Kehlhof railway station

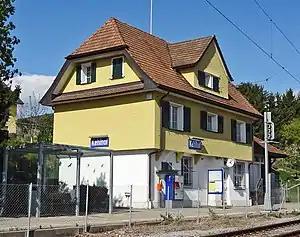
The station building in 2014

Kehlhof railway station is a railway station in the municipality of Berg, in the Swiss canton of Thurgau. It is an intermediate stop on the standard gauge Wil–Kreuzlingen line of THURBO, and is served as a request stop by local trains only.